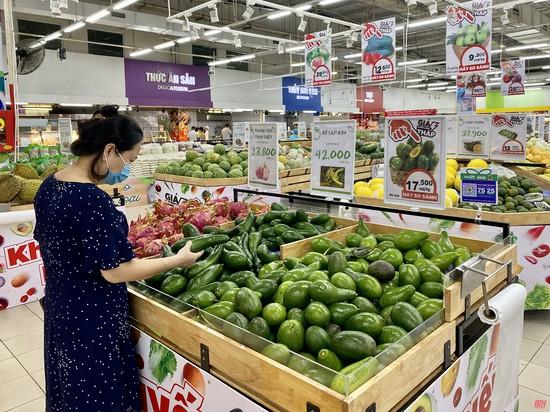
có nhiều loại rau củ quả được bày bán ở trong các kệ hàng